Jane Fonda

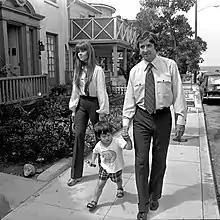
Fonda and Hayden with their son, Troy, in Santa Monica, 1976

In 2015, Fonda expressed disapproval of President Barack Obama's permitting of Arctic drilling (Petroleum exploration in the Arctic) at the Sundance Film Festival. In July, she marched in a Toronto protest called the "March for Jobs, Justice, and Climate", which was organized by dozens of nonprofits, labor unions, and environmental activists, including Canadian author Naomi Klein. The march aimed to show businesses and politicians alike that climate change is inherently linked to issues that may seem unrelated.